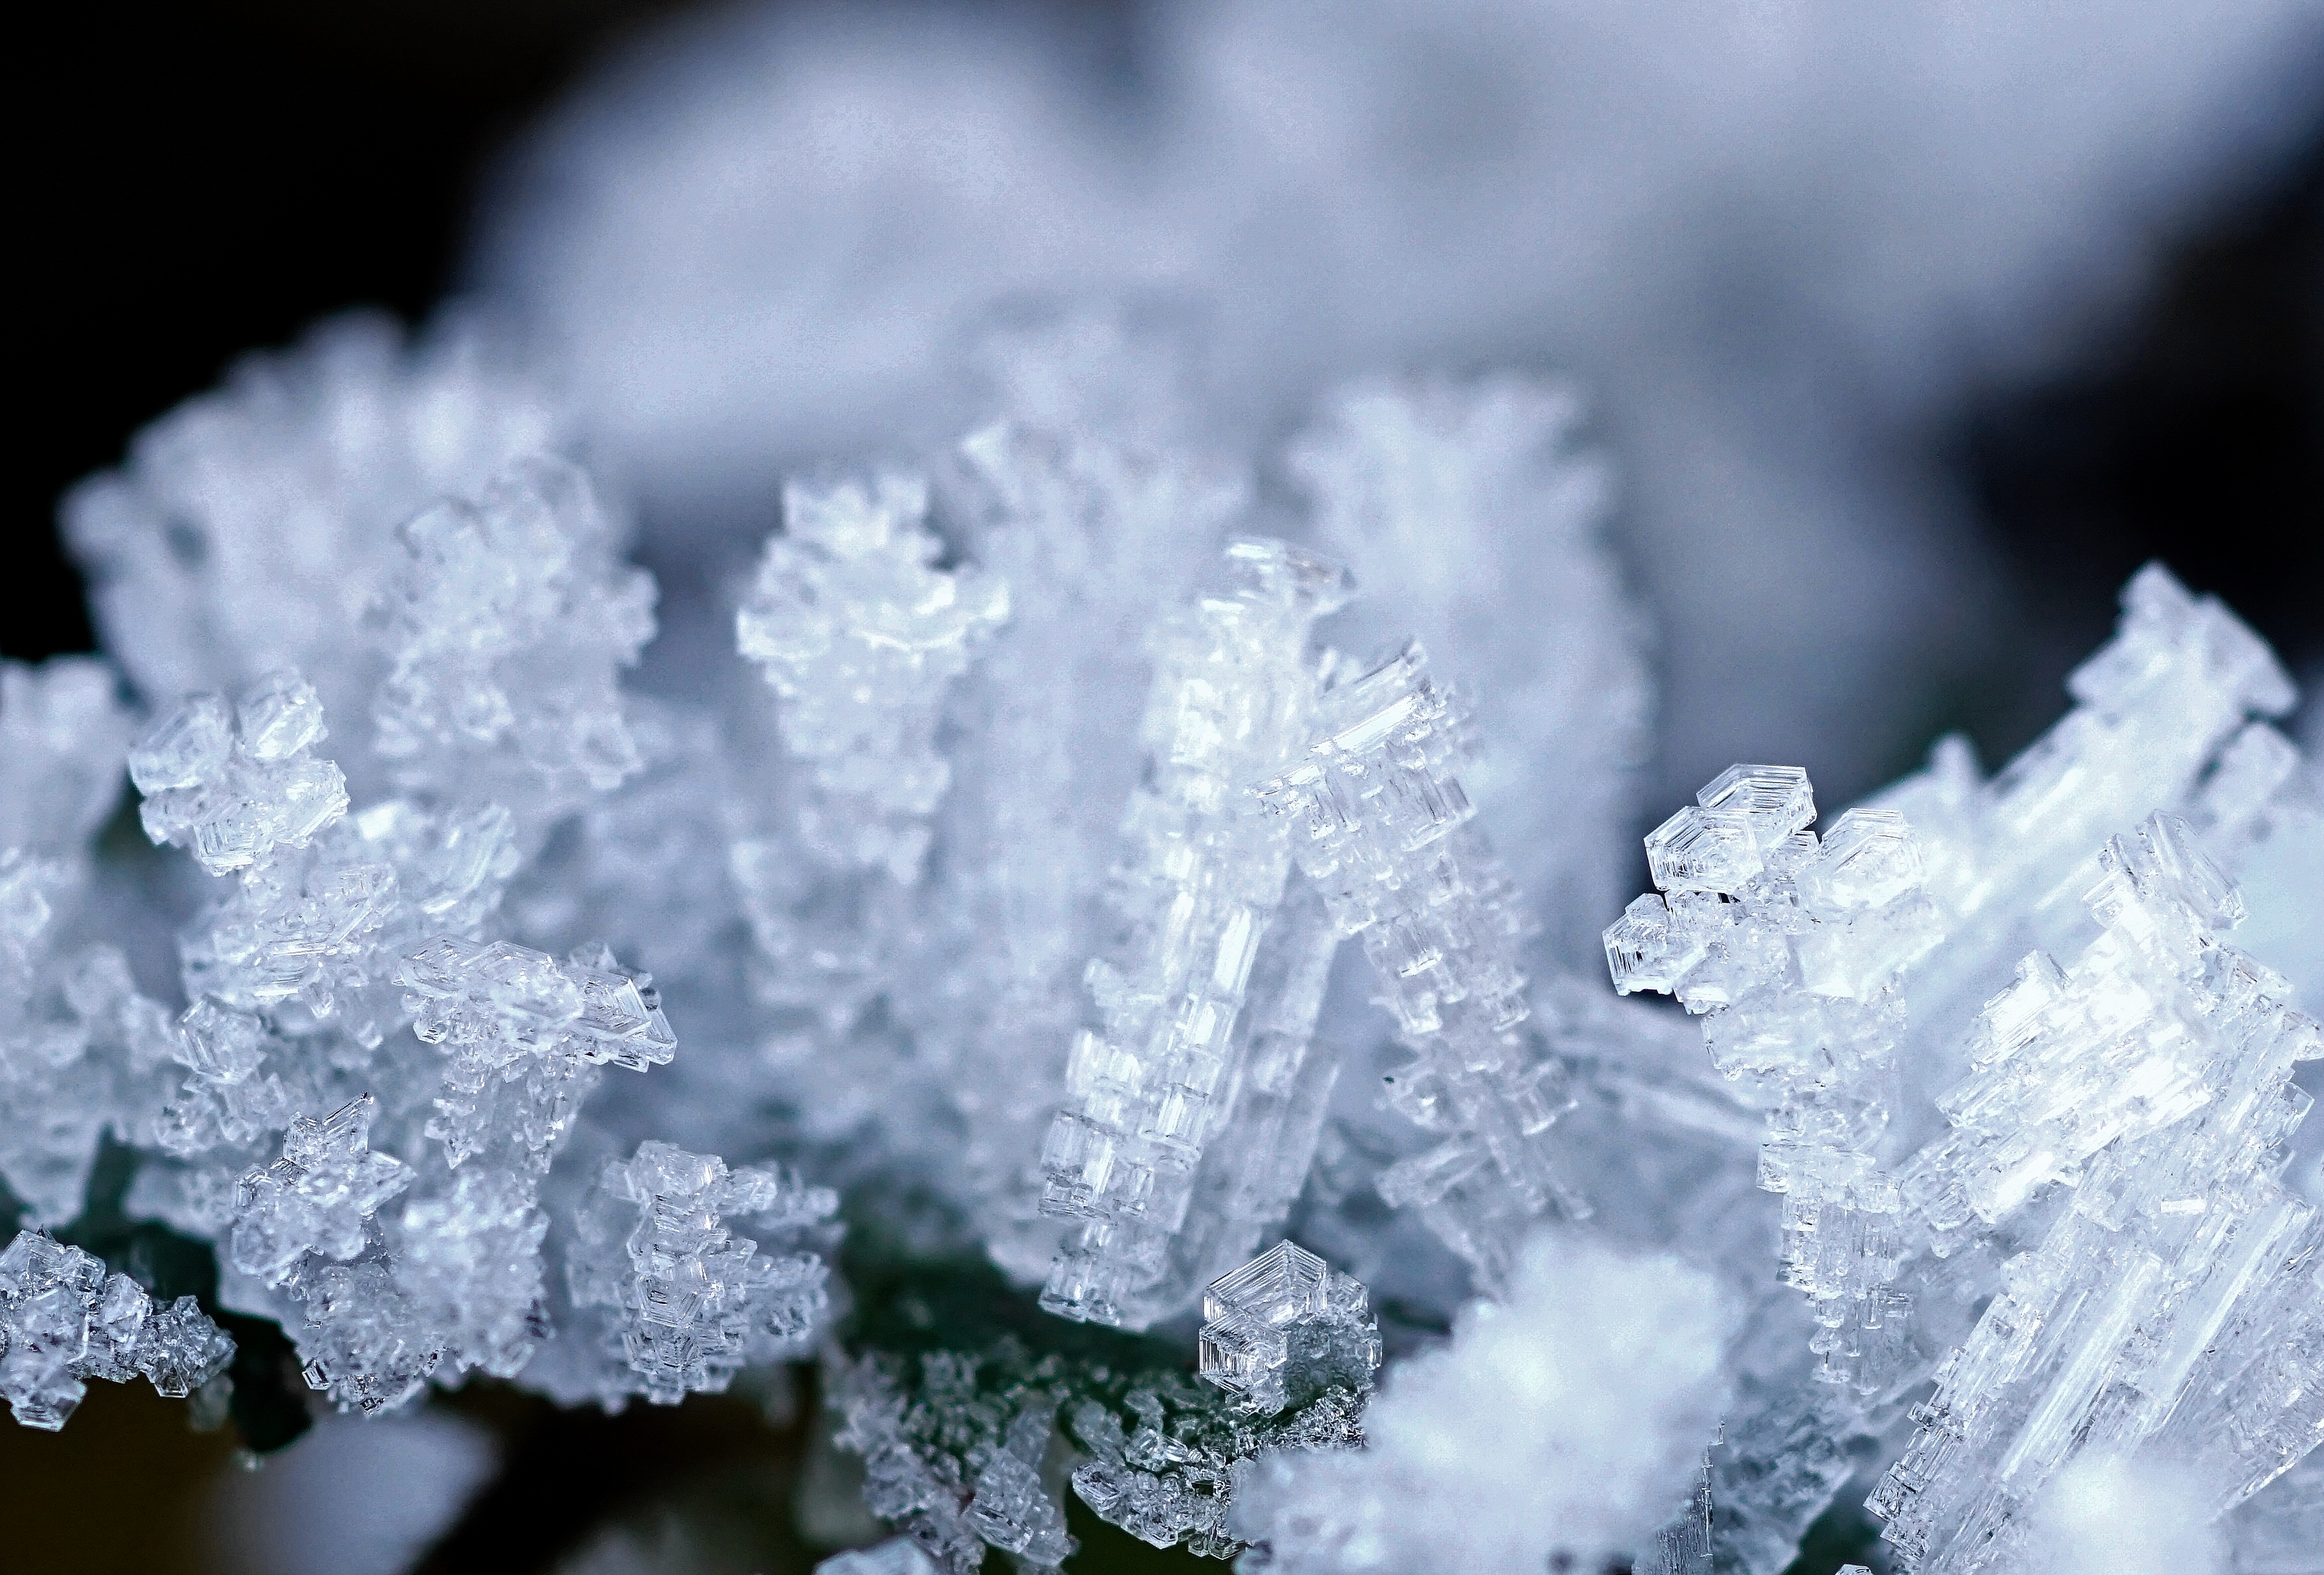
nature, branch, snow, cold, winter, flower, petal, frost, ripe, ice, weather, frozen, season, crystal, frosty, mood, wintry, winter magic, hoarfrost, freezing, winter impressions, macro photography, eiskristalle, ice deposition, winter time